BlackJack Academy

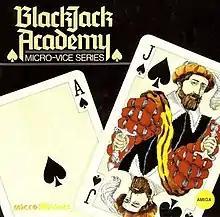

"BlackJack Academy" is a game in which the player learns how to play blackjack through a simulation in a casino environment.